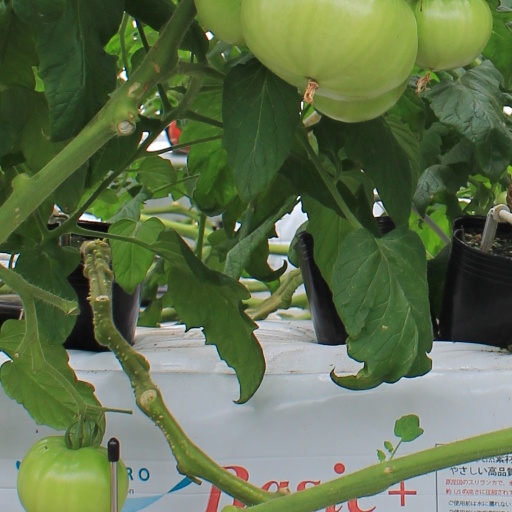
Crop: tomato